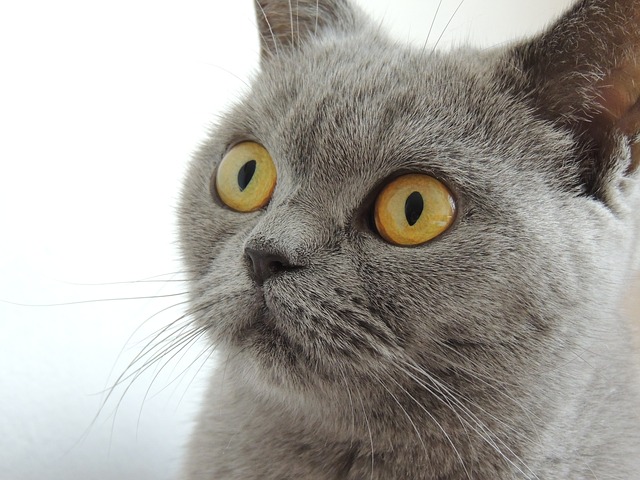
Label: cat